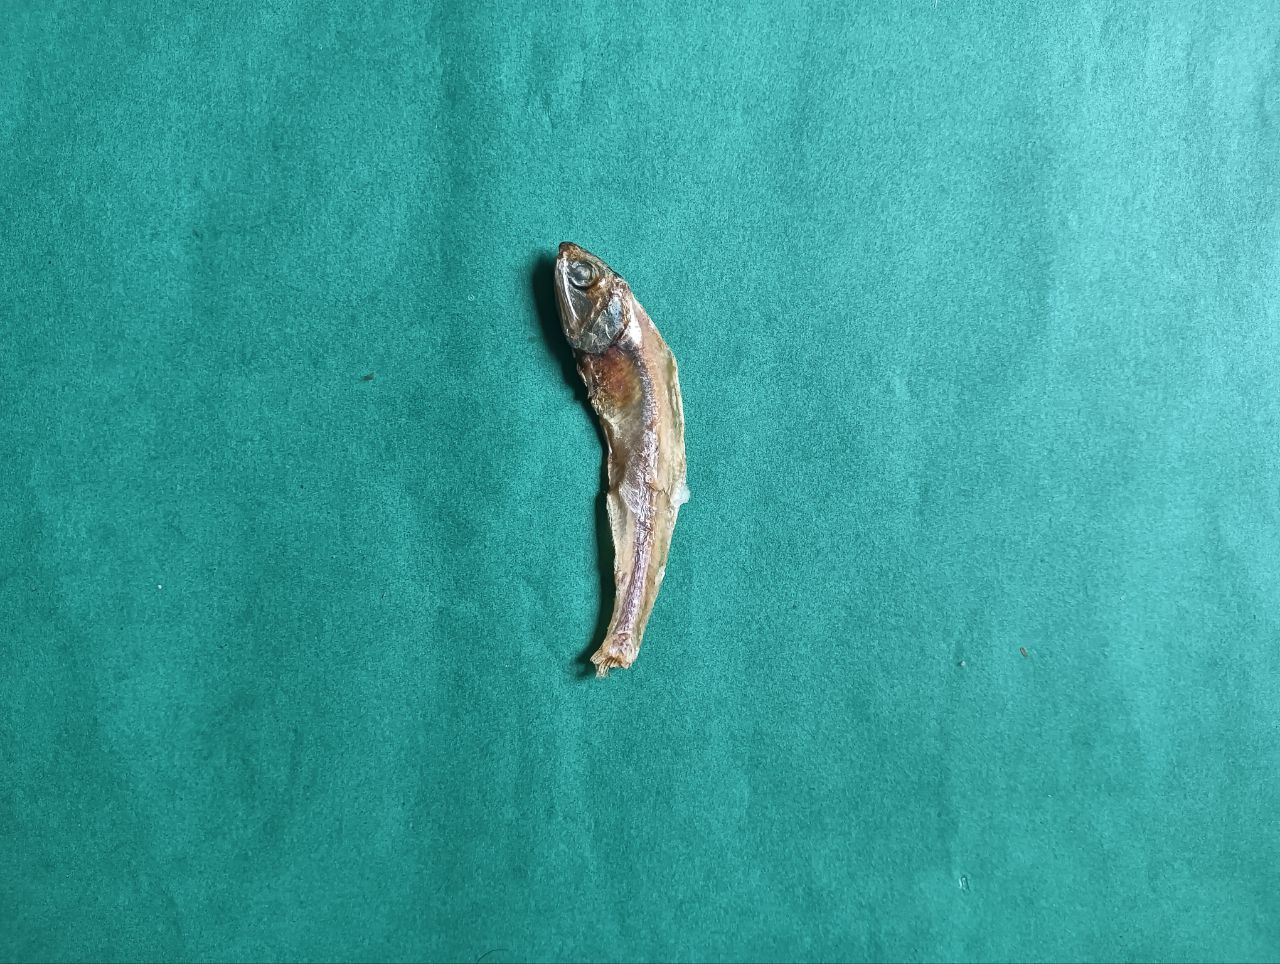
Species: narkeli